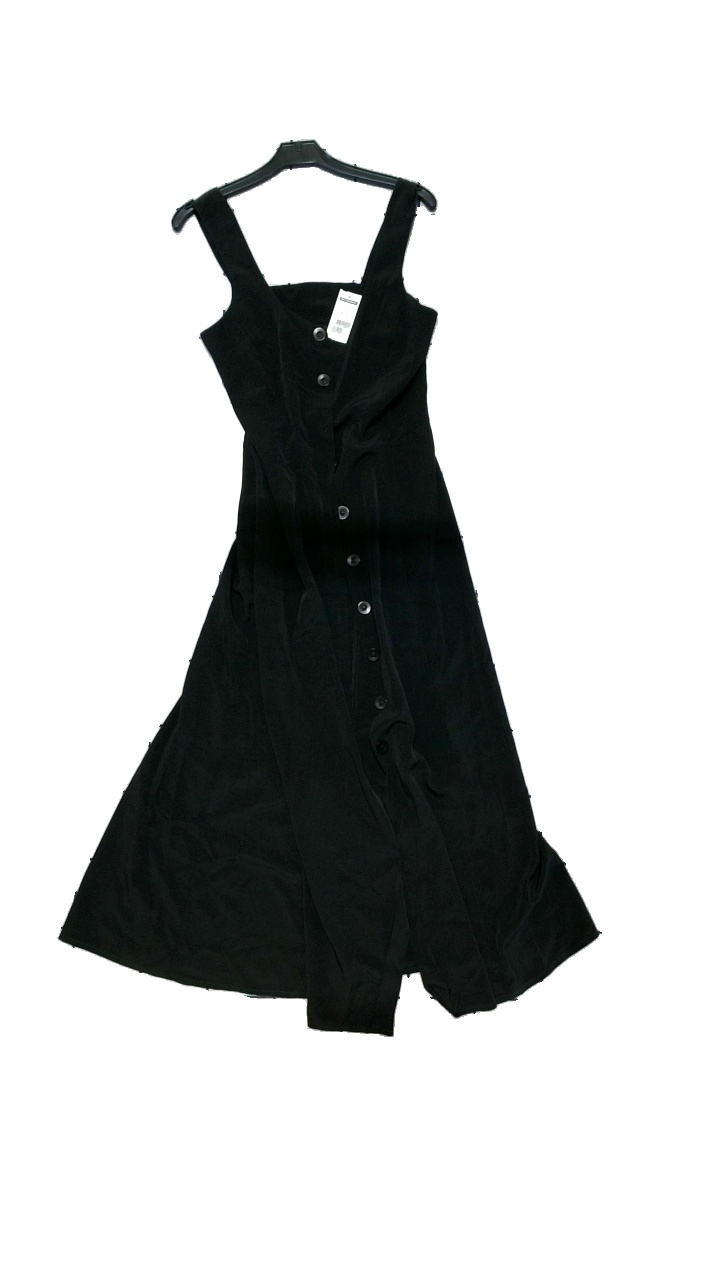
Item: Dress (Ladies)
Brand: Jaunet
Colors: Black
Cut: Regular, Long
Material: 57% triacetate, 43% polyester
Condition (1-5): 5
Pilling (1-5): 4
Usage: Reuse
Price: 50-100